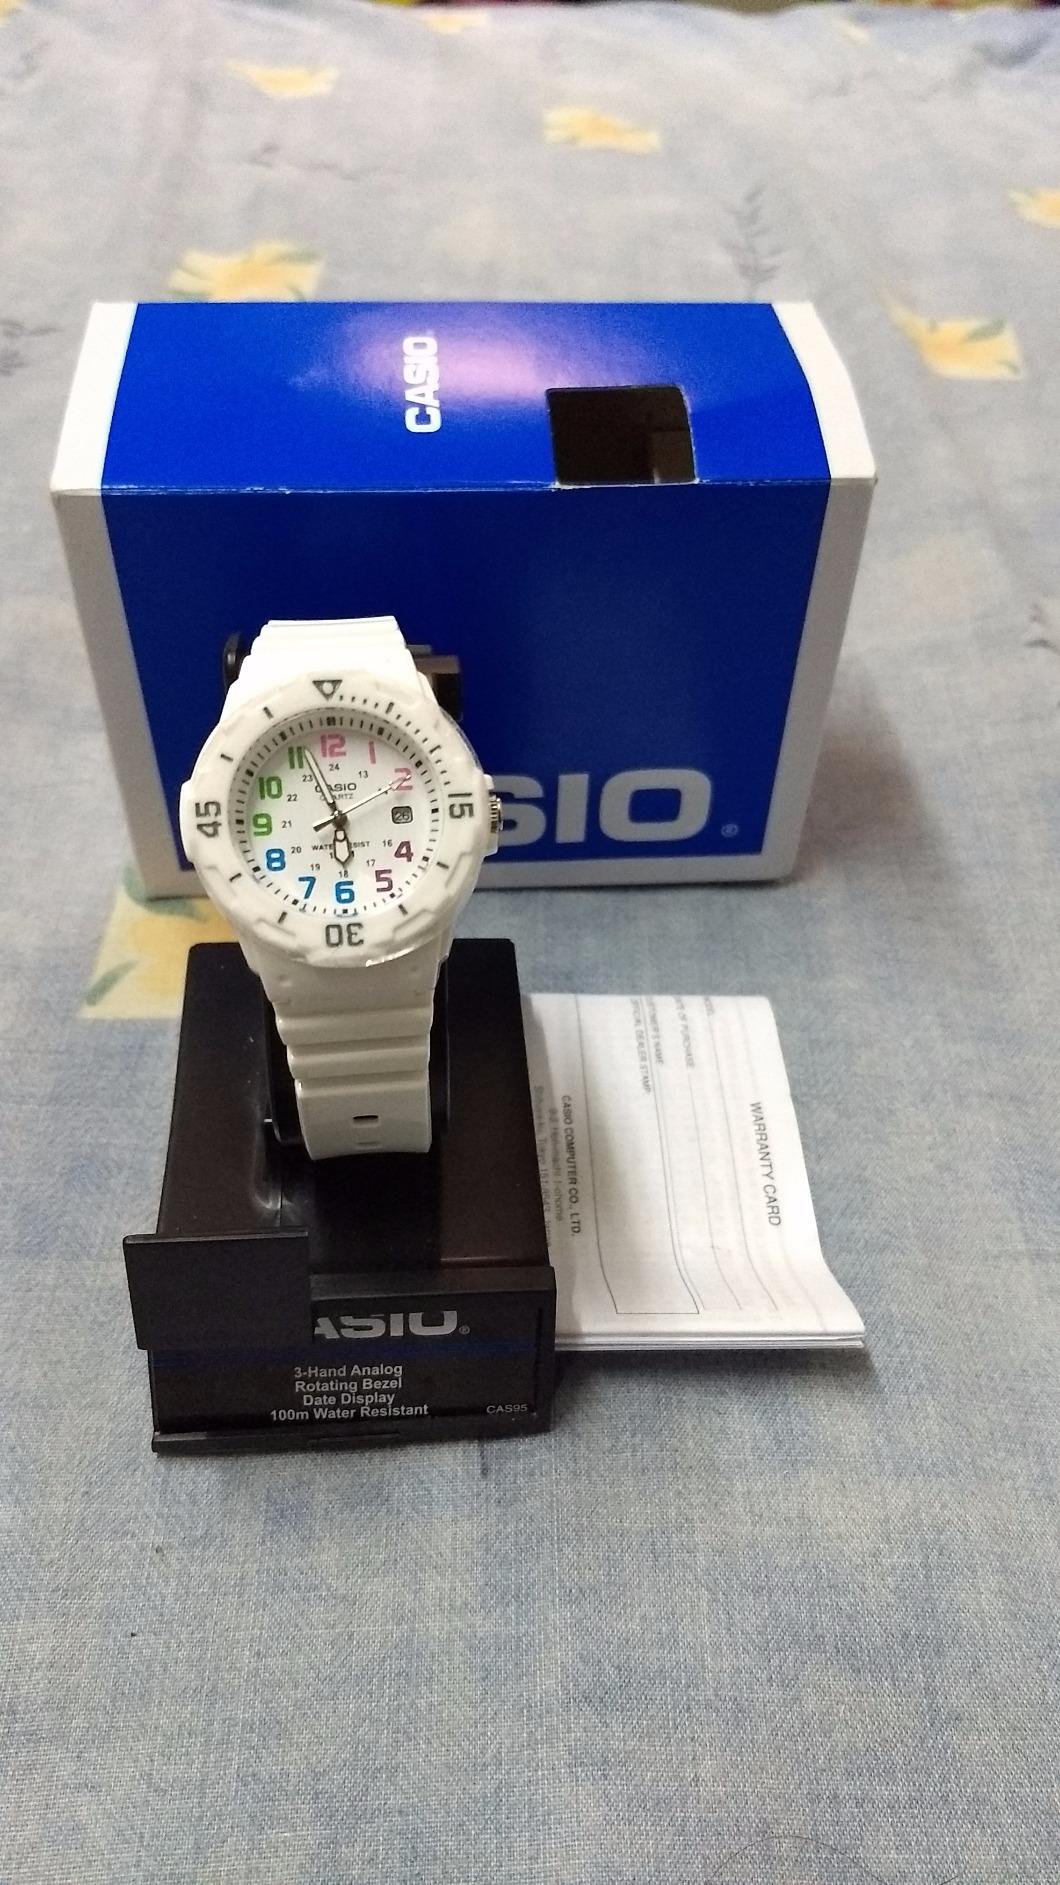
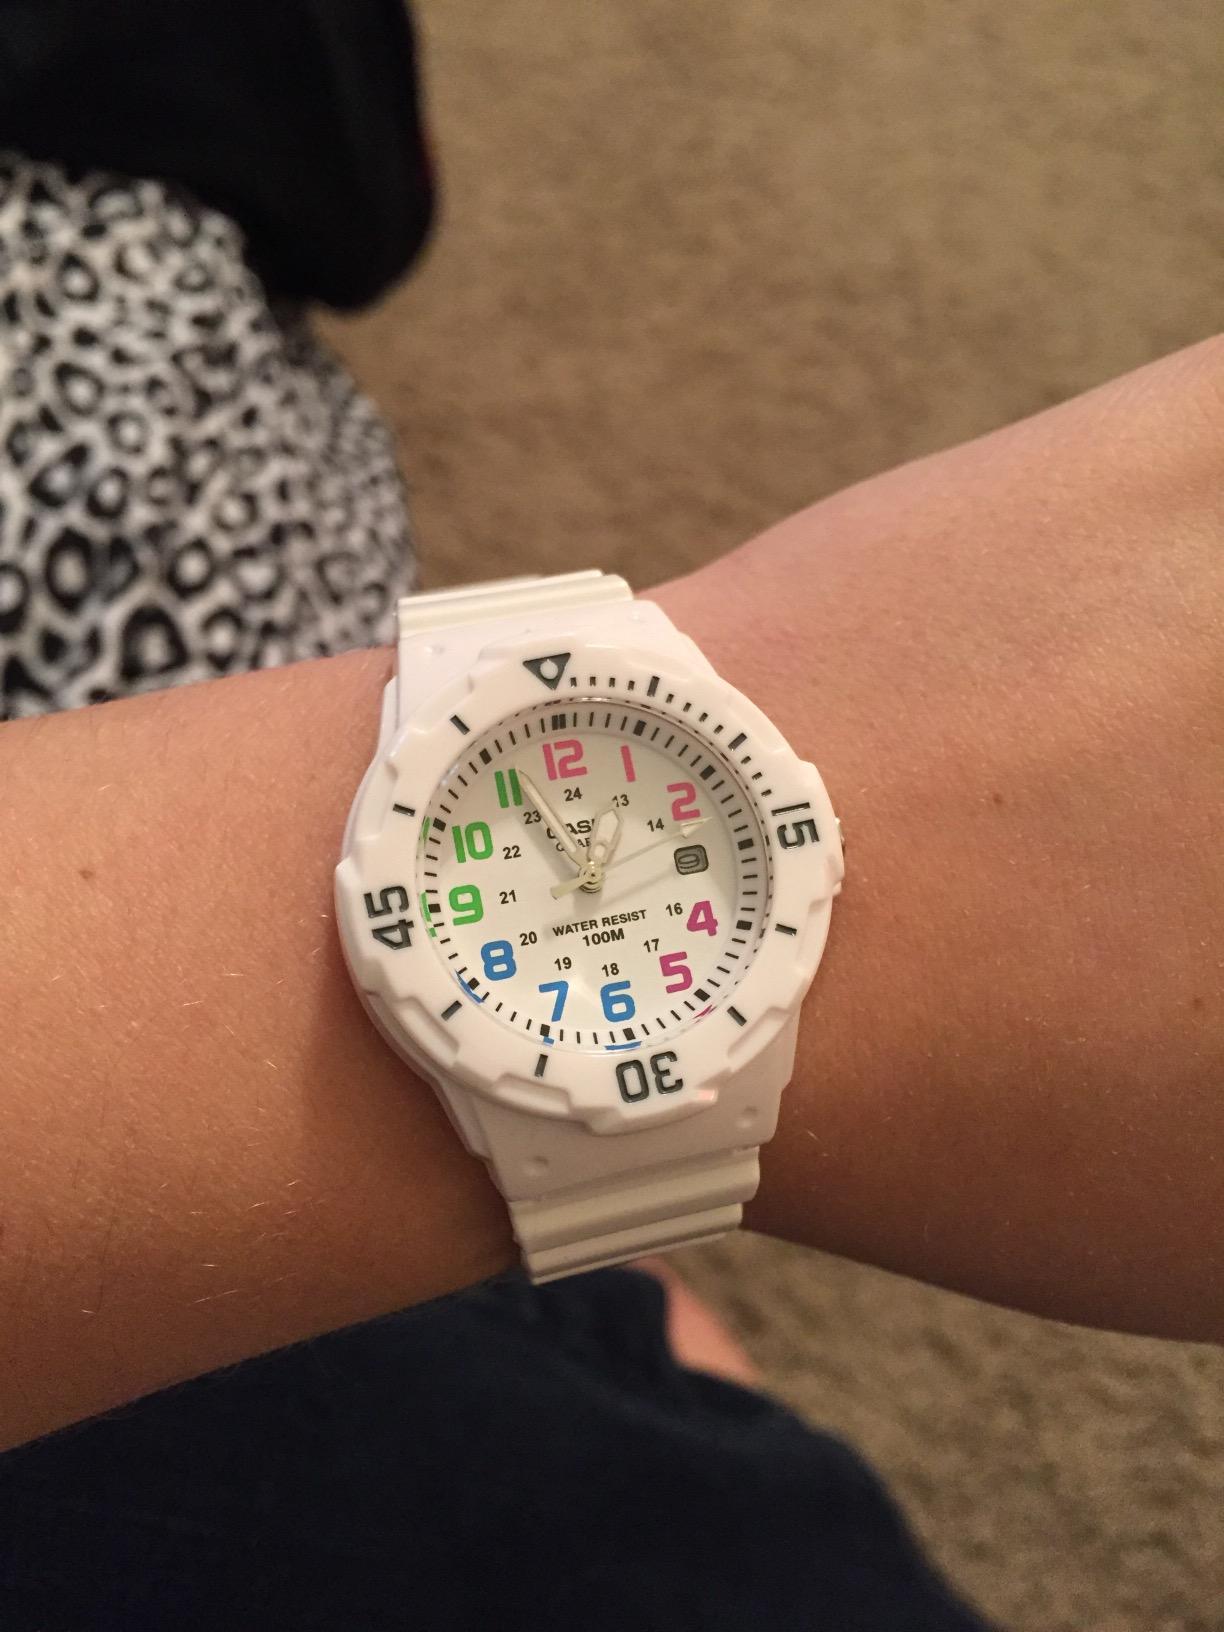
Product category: accessories_watch
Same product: yes